Alexander Wassilko von Serecki

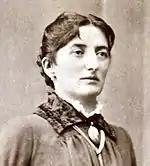
Katharina von Flondor

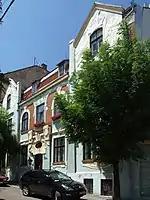
5 Wassilkogasse in Czernowitz

Alexander was the son of Baron Iordaki (b. 4 March 1795, Castle Berhometh; d. 6 November 1861, ibid.) and his wife, Pulcheria Kalmuţchi (b. 3 November 1811, in Rohozna, Bukovina; d. 22 August 1895, in Czernowitz). On 16 June 1859, at Castle Hlinița, he married Katharina (b. 21 July 1843, at Hlinița Castle, d. 27 December 1920, at Mihowa Castle), the daughter of a landowner and owner of Hlinița-Castle, Jordaki Ritter von Flondor (1798-1868). The marriage resulted in four sons: